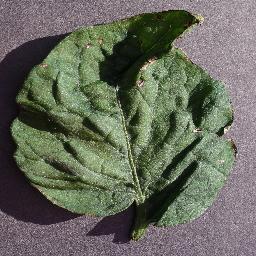
Label: Tomato___Target_Spot